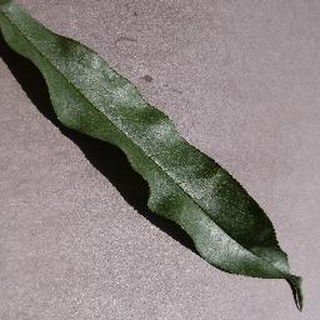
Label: healthy_peach